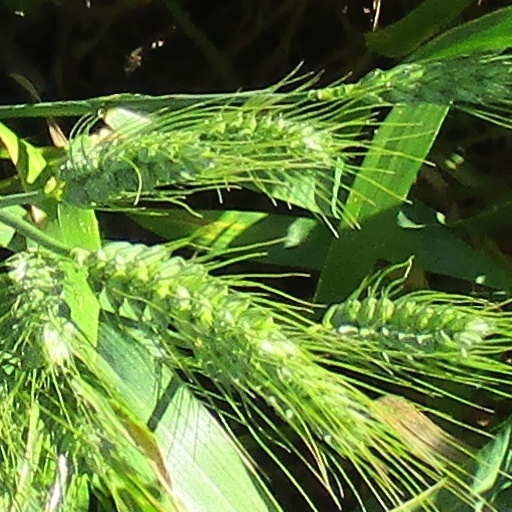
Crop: wheat